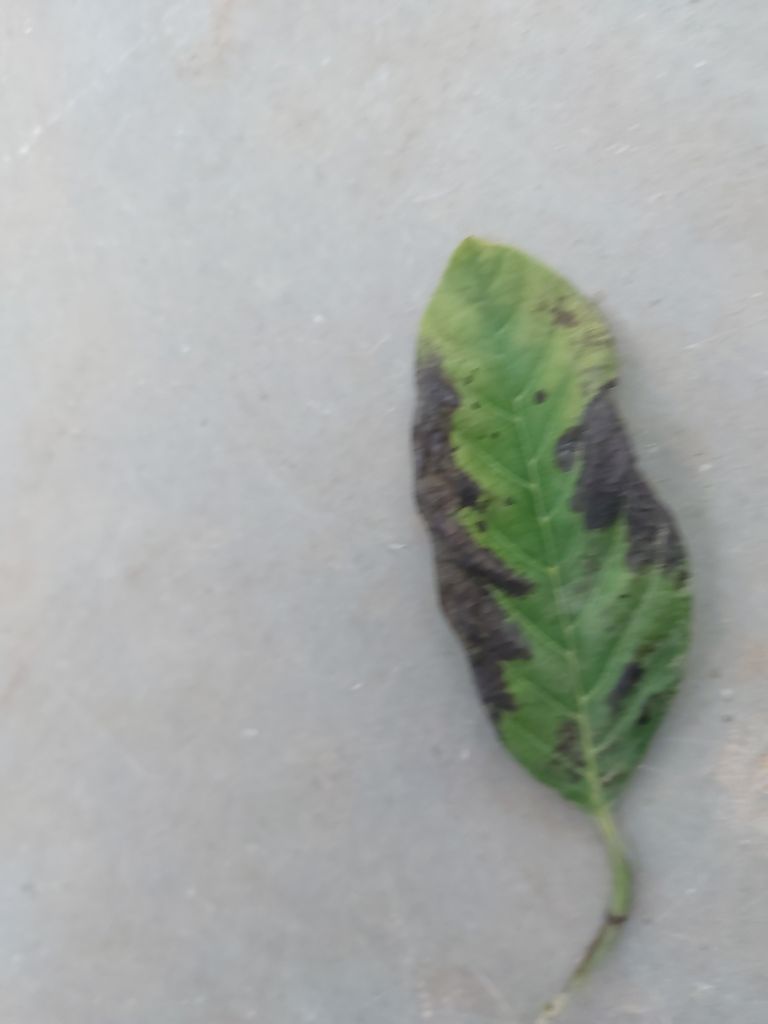
Disease label: Leaf spot on Leaves